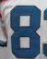
Number: 8